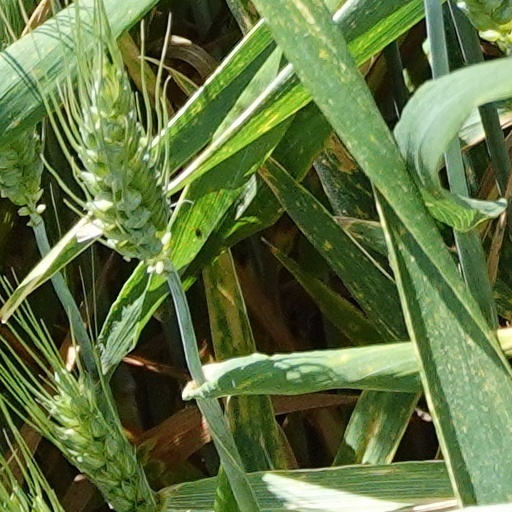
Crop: wheat